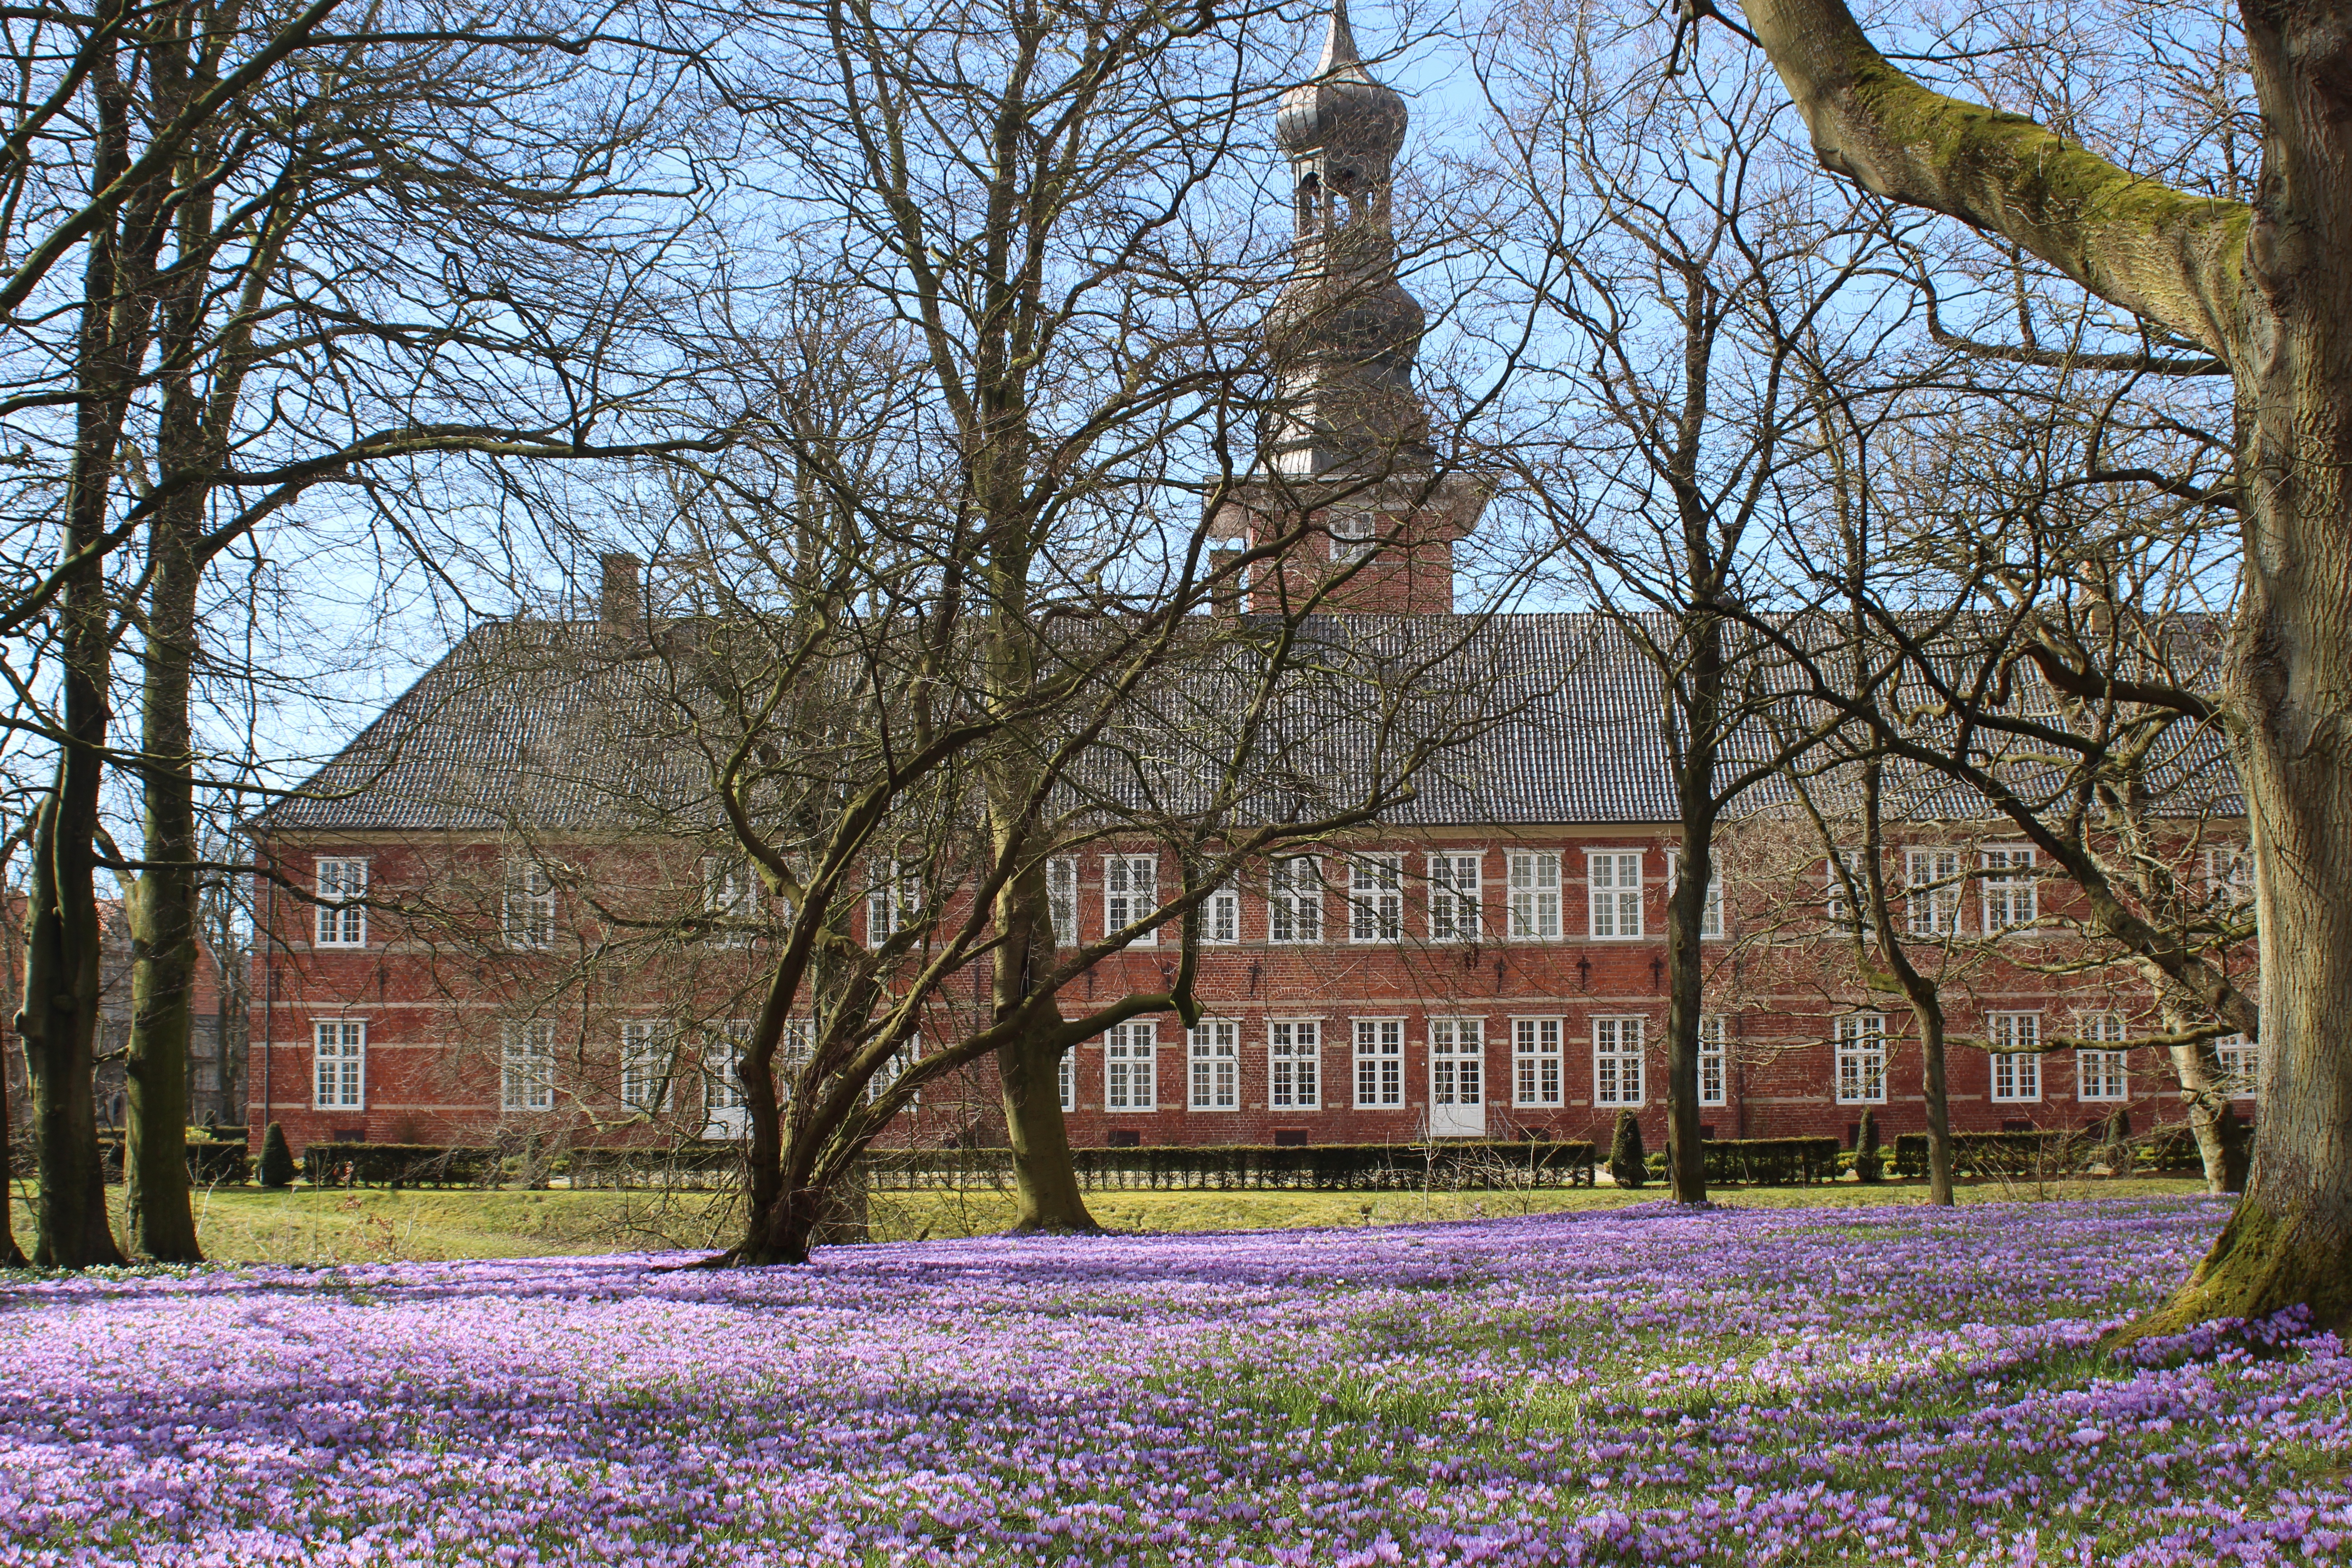
tree, plant, flower, home, autumn, park, garden, estate, crocus, woodland, yard, castle park, husum, husum castle, crocus flower, woody plant